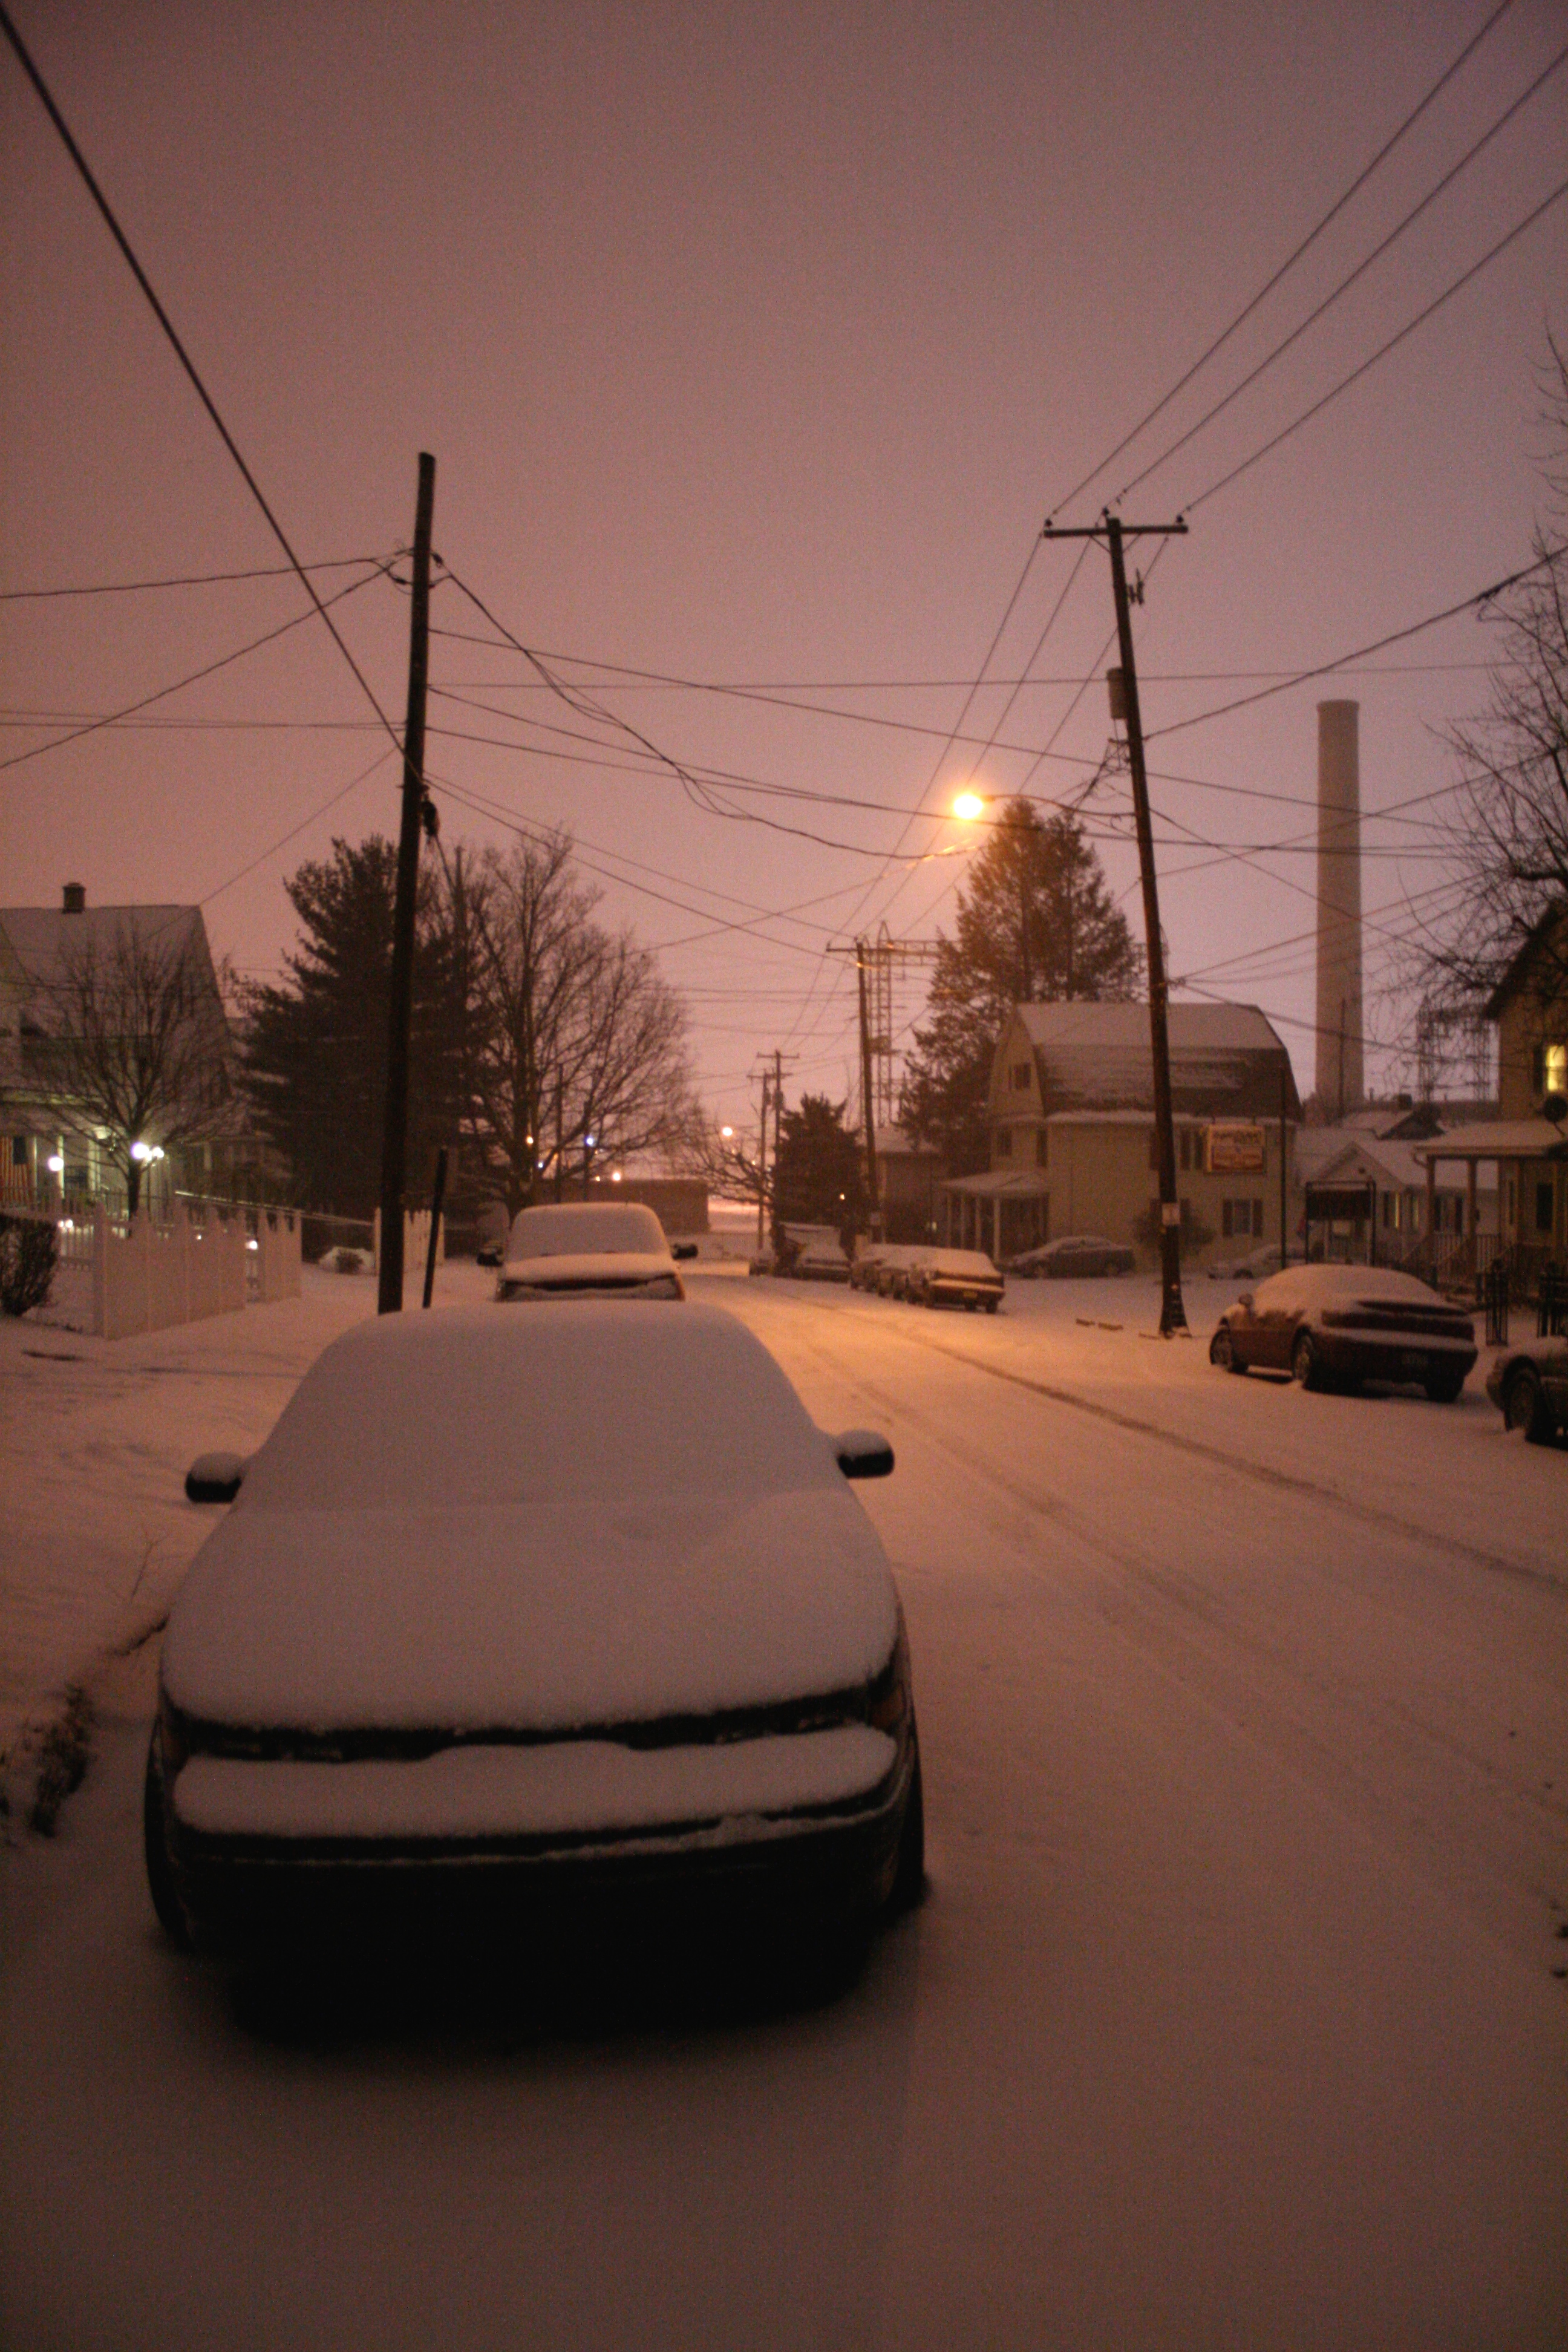
snow, winter, sunset, road, street, car, night, morning, dusk, evening, weather, street light, lighting, snowfall, shape, scranton, atmospheric phenomenon